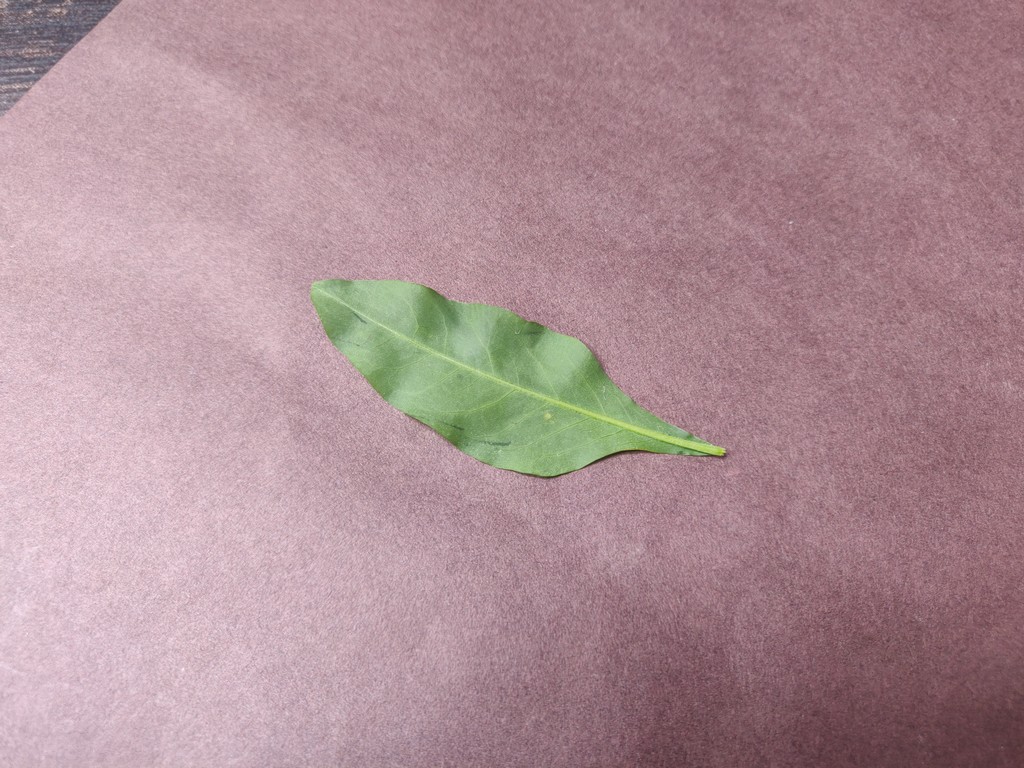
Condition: Healthy
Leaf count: single
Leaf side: back